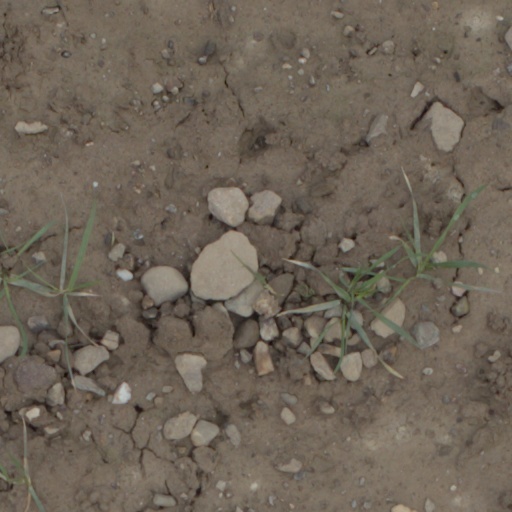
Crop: wheat